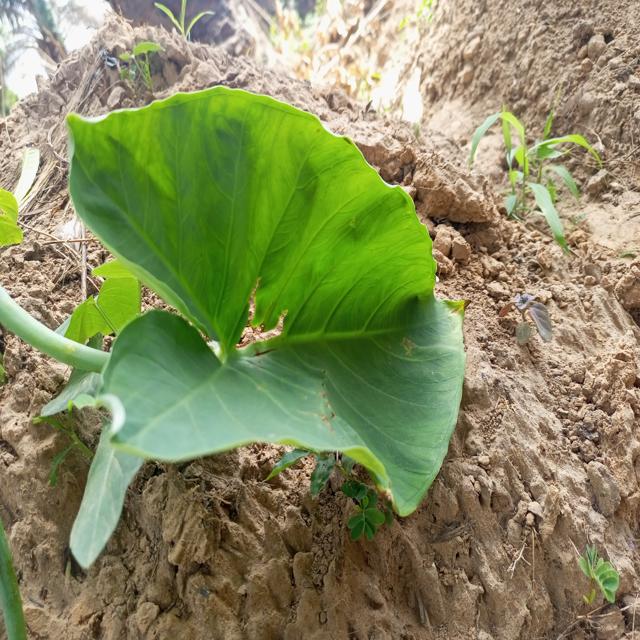
Label: Early_Blight